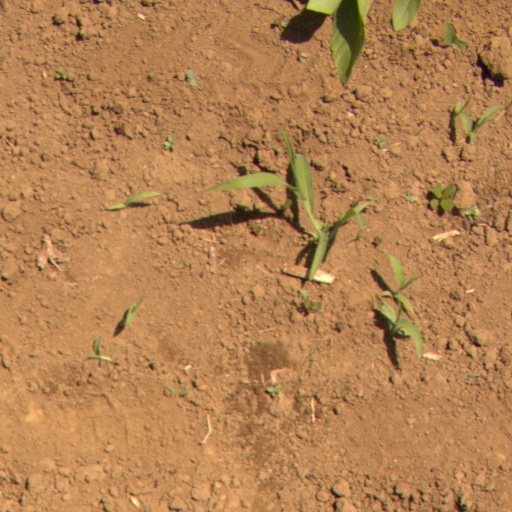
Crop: Jerusalem artichoke